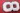
Number: 8